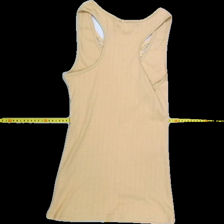
View: back
Type: Tank top
Category: Ladies
Brand: Not Applicable
Colors: Orange
Material: 100%cotton
Pattern: Lace
Cut: Regular, V-collar
Size: L
Season: Summer
Trend: No trend
Stains: No
Price range: <50
Recommended usage: Export